Great Britain in the Seven Years' War

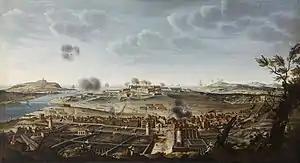
French siege and capture of Fort St. Philip on Menorca, 29 June 1756

As war in Europe appeared increasingly inevitable, the Newcastle government sought to take the initiative—and make sure that the strategic island of Menorca (historically called "Minorca" by the British) was secured before it fell into French hands. A relief expedition was dispatched under Admiral John Byng to save it. However, once he arrived in the Mediterranean Byng found a sizable French fleet and a 15,000-strong army besieging the fortress. After fighting an indecisive battle he withdrew to Gibraltar, and Menorca subsequently fell.Formal war was finally declared in May 1756, almost exactly two years after the two countries had first clashed in Ohio.